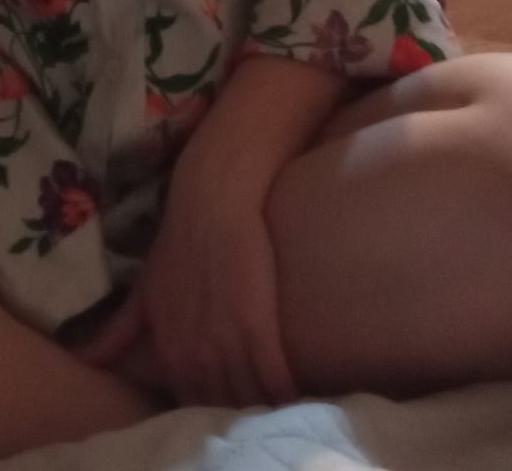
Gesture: no_gesture